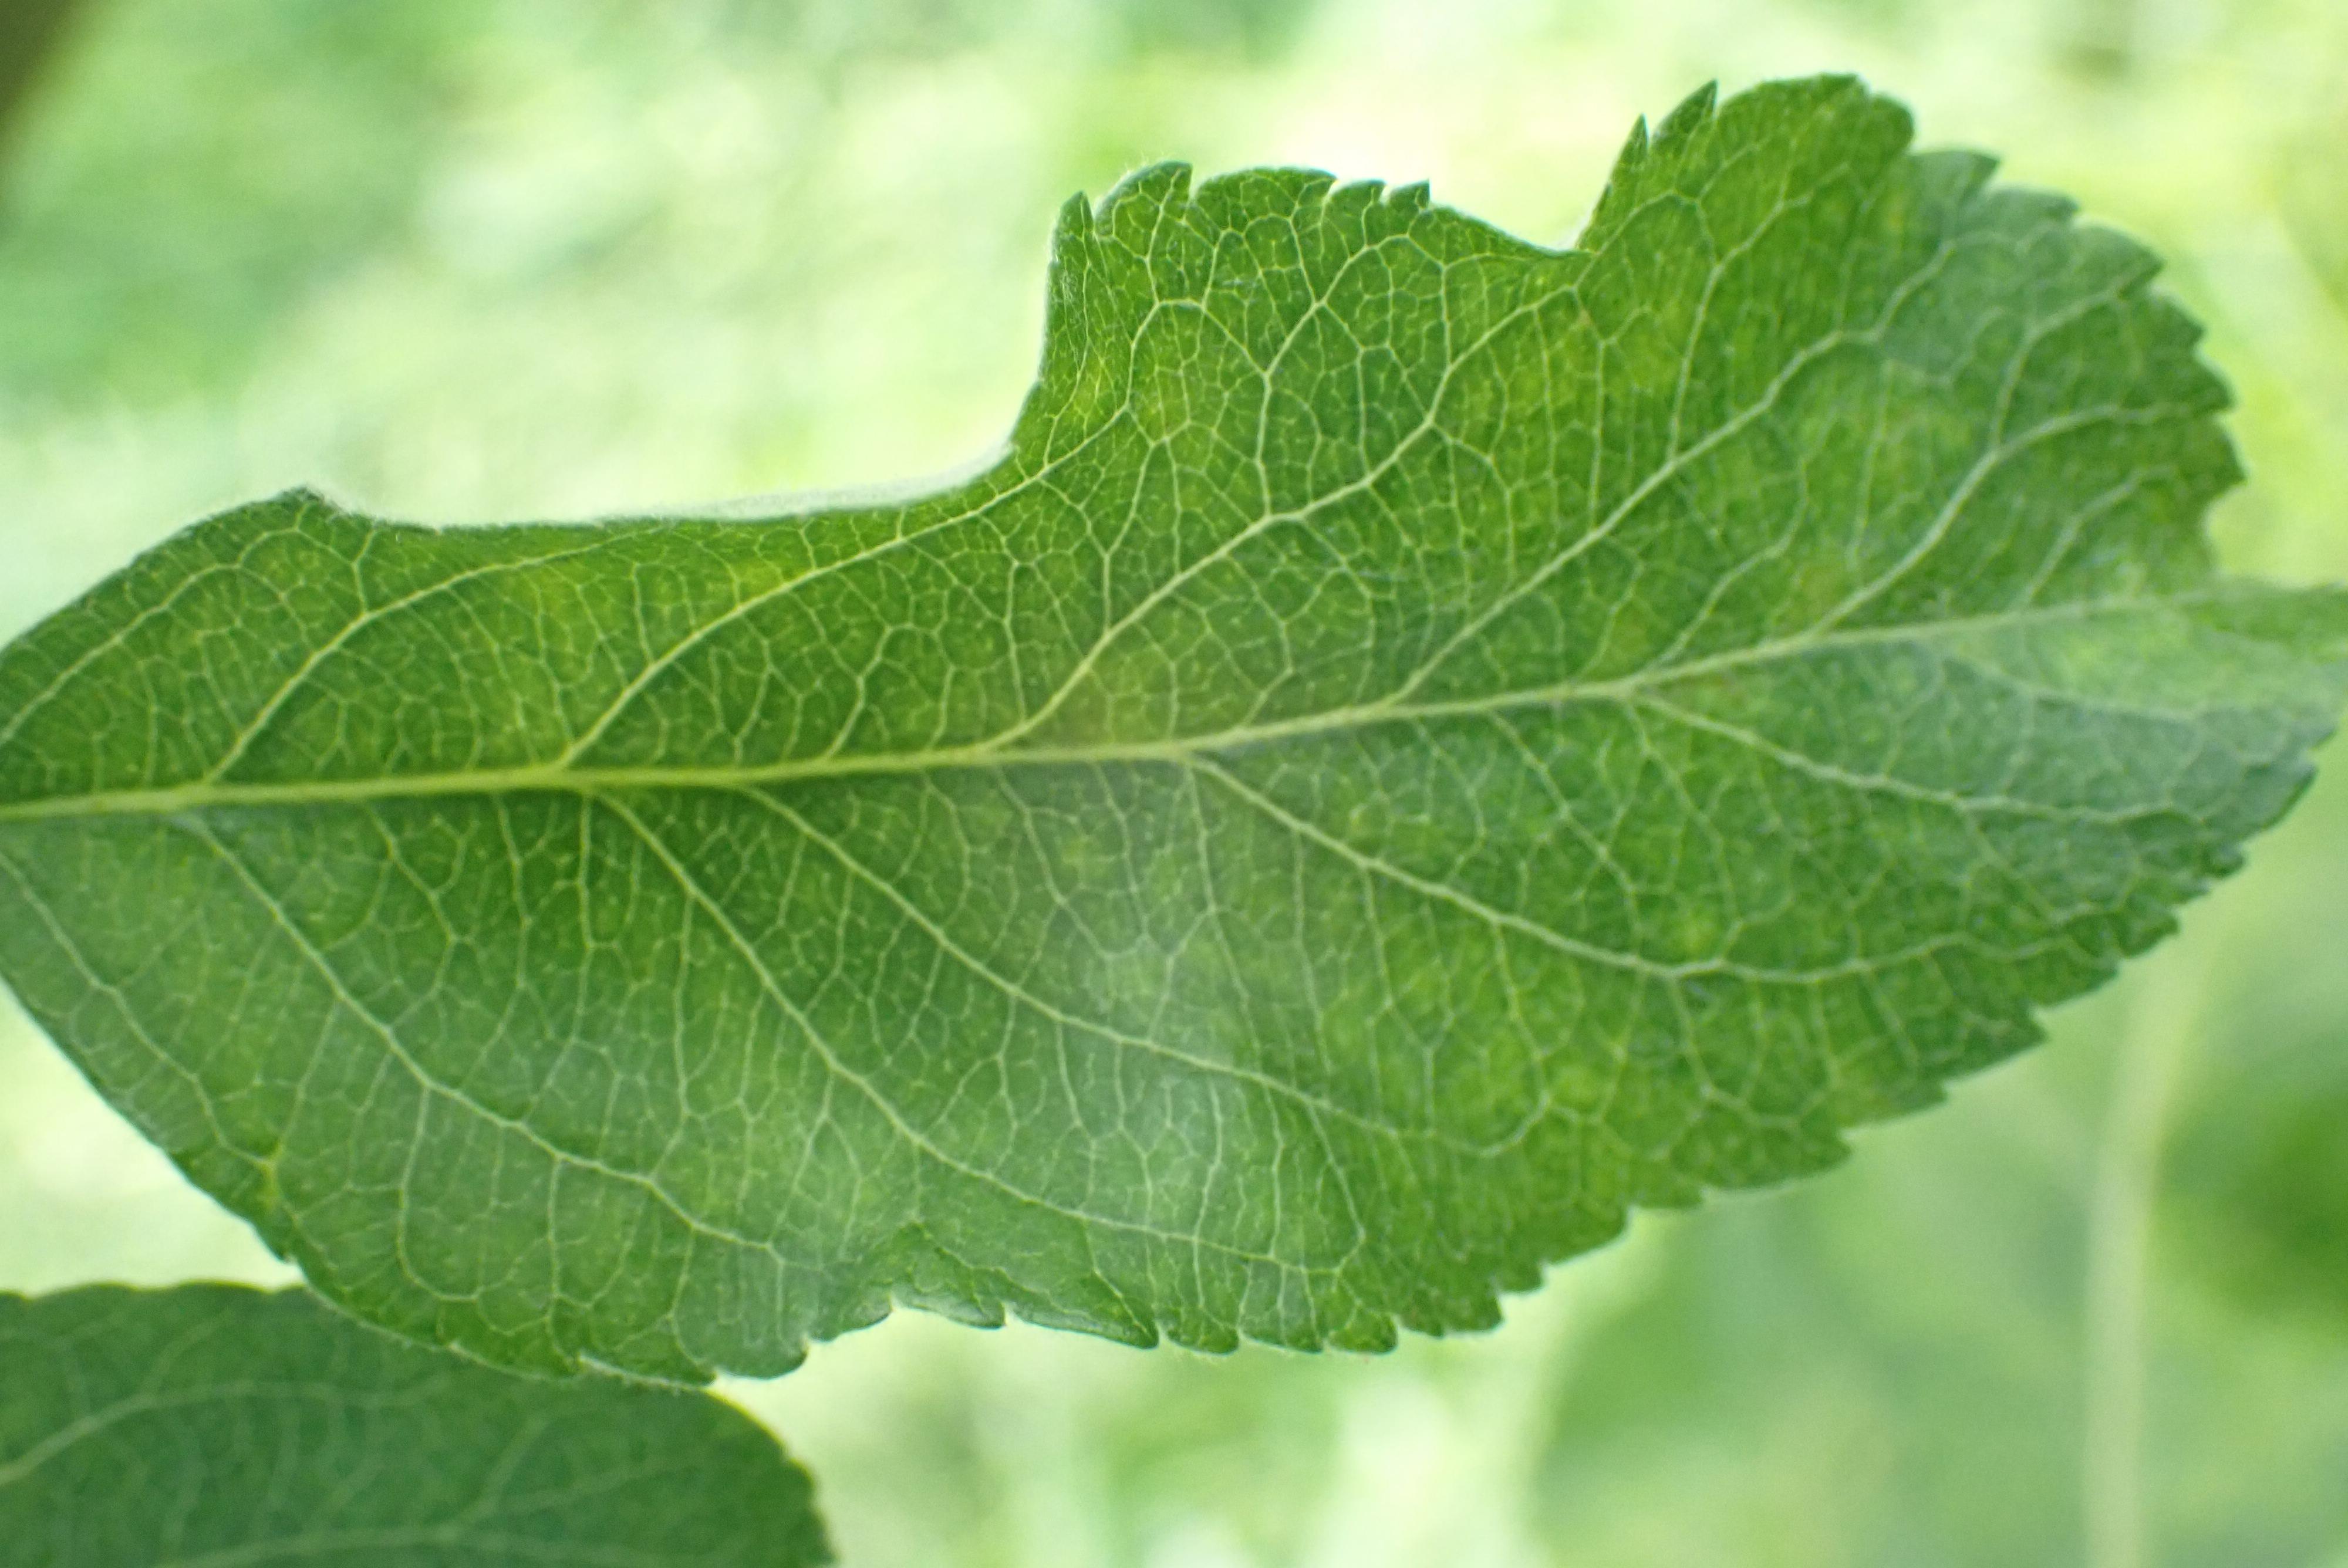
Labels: scab